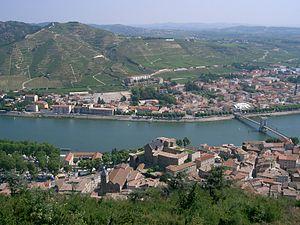
La Drôme est un des douze départements de la région Auvergne-Rhône-Alpes. Sa superficie est de 6 530 km² pour près de 438 000 habitants.
La Route des vins des Côtes du Rhône fait rejoindre Vienne à Avignon et se subdivise en six trajets qui permettent de découvrir le long des deux rives du Rhône les différentes appellations côtes-du-rhône. Ses routes, essentiellement autour des vins des Côtes-du-Rhône, mais aussi sur des appellations satellites, ont été mises en place par l'organisme interprofessionnel régional " Inter-Rhône ".